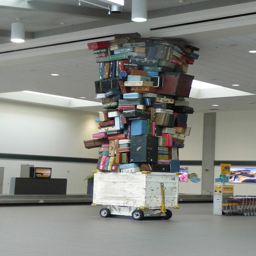
A cart with a huge stack of cases and boxes on it.
A mostly empty luggage claim in an airport with a pallet stacked to the ceiling with luggage.
A motorized cart piled to the ceiling with luggage at the baggage claim.
Old suitcases piled to the ceiling on a luggage cart make art in an airport
suit cases stacked up like a genga puzzle